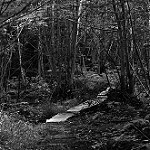
Label: B & W